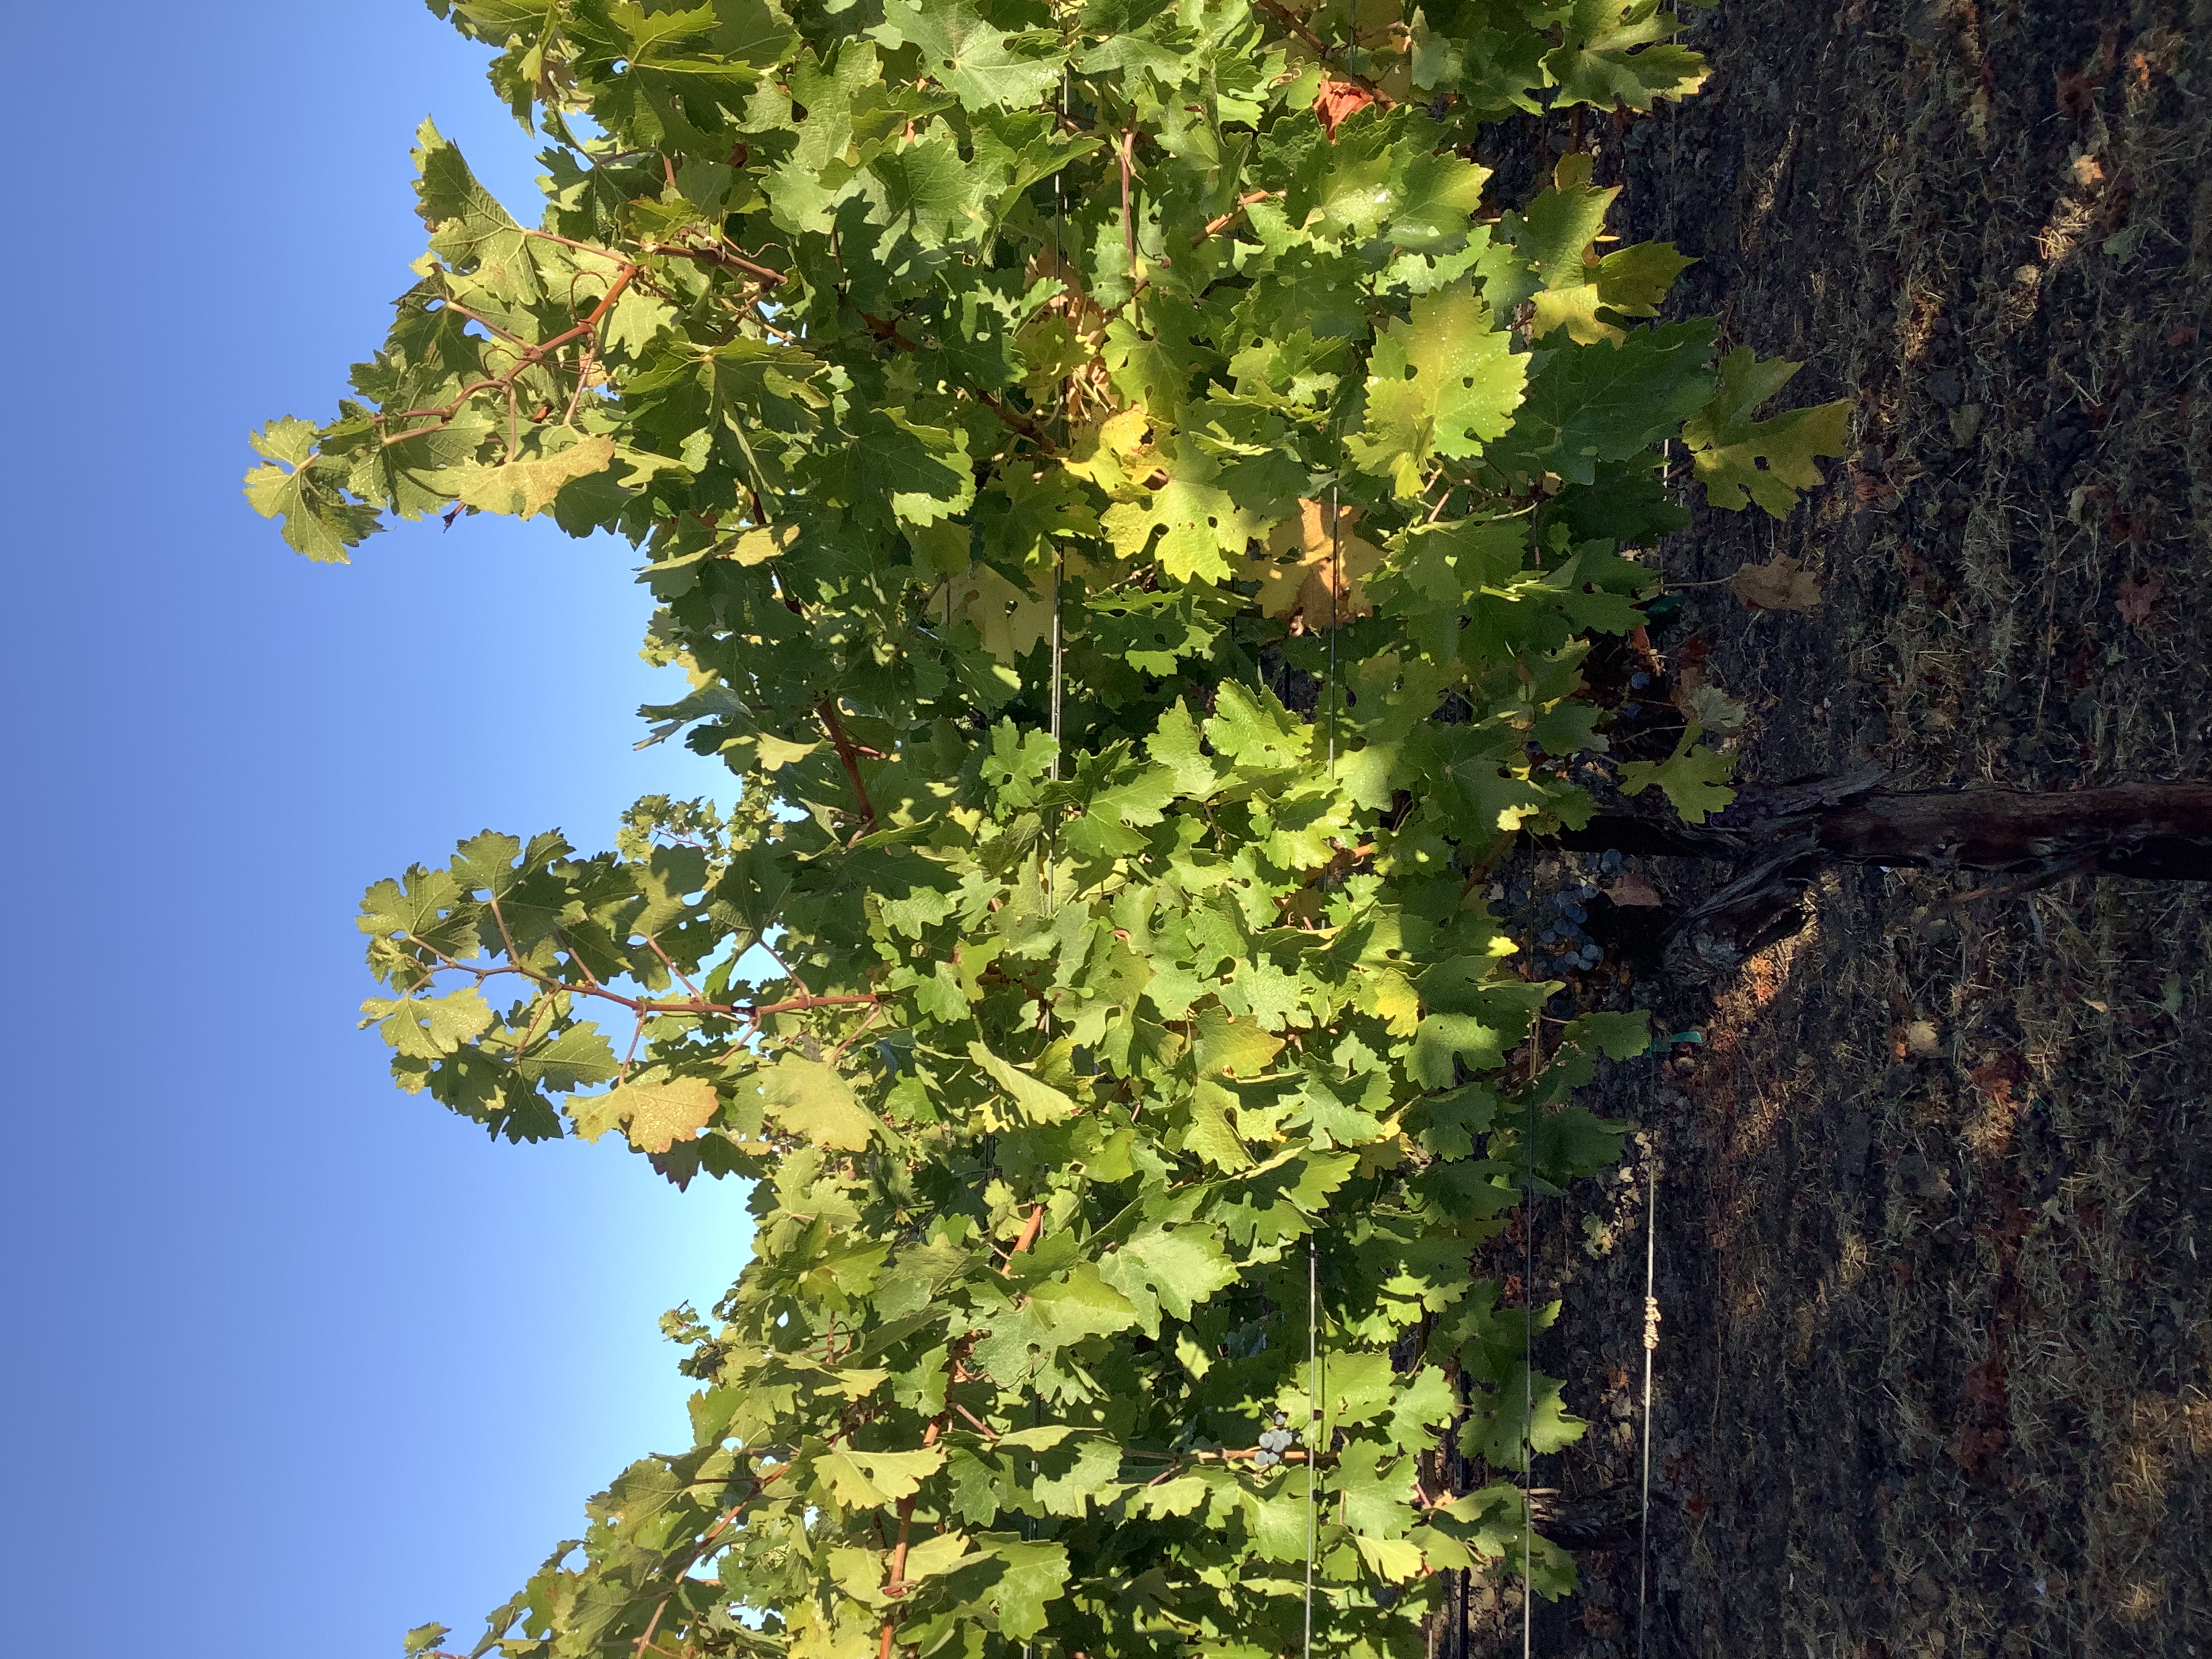
Label: No Virus